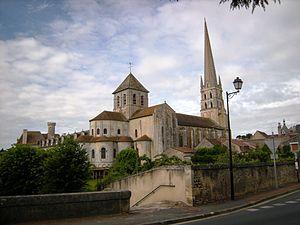
N° 0040